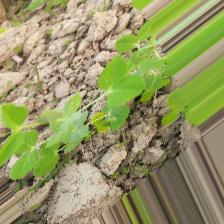
Label: Powdery Mildew